Tbilisi City Assembly

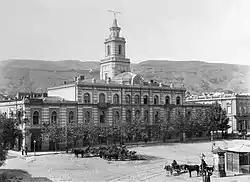
Assembly building in the 19th century.

Sakrebulos were established as the representative branch of local government not only in Tbilisi, but throughout Georgia, by reforms instituted in 1991 as the country declared independence from the Soviet Union. The first elections to sakrebulos was held on 31 March 1991. According to the 1991 legislation on self-governance, it was exercised in Tbilisi on two levels. Thus, there was Tbilisi sakrebulo to represent entire city, as well as "rayon sakrebulos" and each Tbilisi rayon (district) elected its own sakrebulo. Only these "rayon sakrebulos" were elected, while the Tbilisi Sakrebulo was composed of the chairmen and representatives of Tbilisi's "rayon sakrebulos". Tbilisi had ten "rayons" and one "daba" (Tskneti), all of which had their "rayon sakrebulos". The elections were held with the single transferable vote system, which resulted in the broad representation of the opposition. The ruling Round Table coalition secured the victory and a majority of seats. The turnout was high, although this was more likely because the elections were held in parallel to the 1991 Georgian independence referendum rather than due to increased interest in the local self-government.